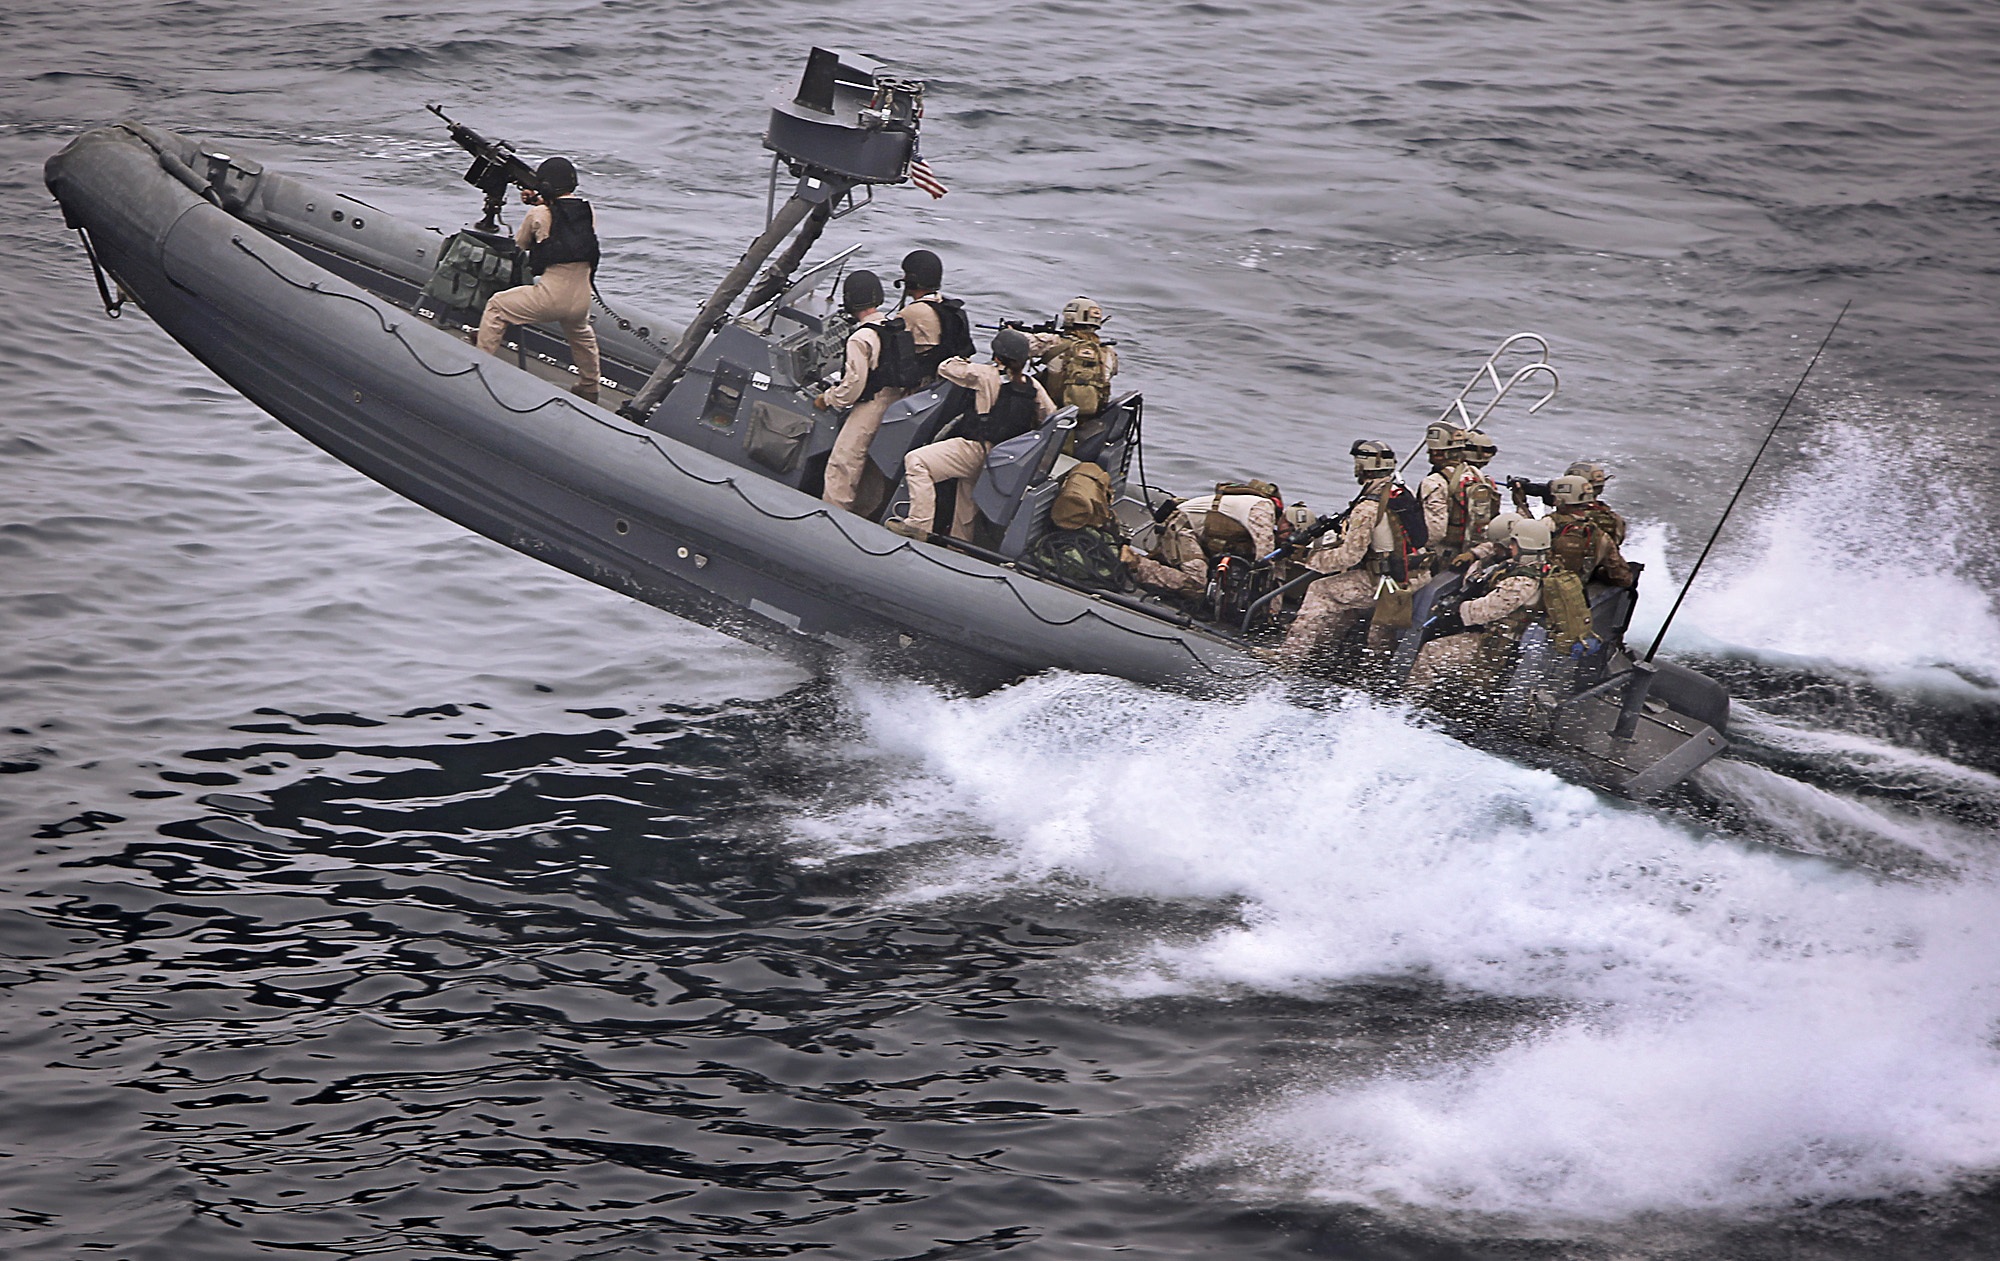
sea, ocean, people, boat, military, vehicle, speedboat, men, boating, soldiers, navy, watercraft, navy boat